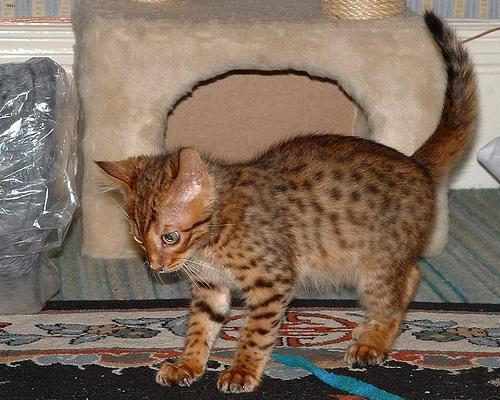
Bengal